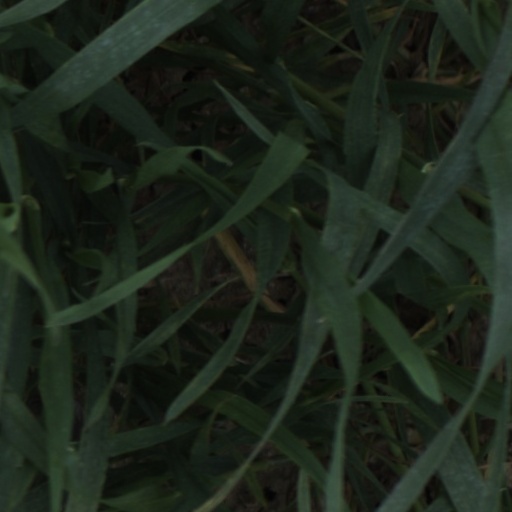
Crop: wheat